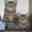
Label: cat